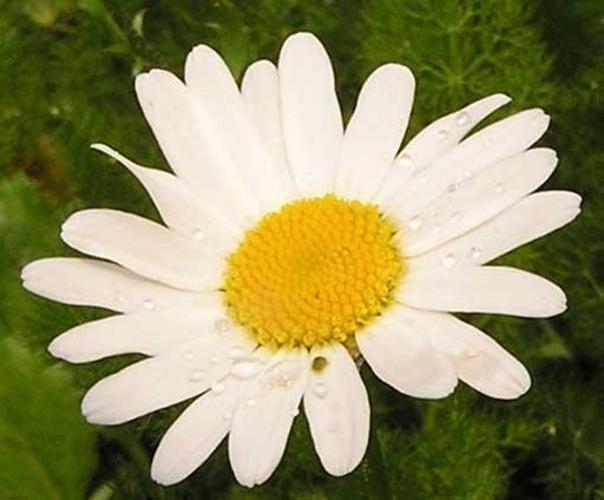
Label: oxeye daisy